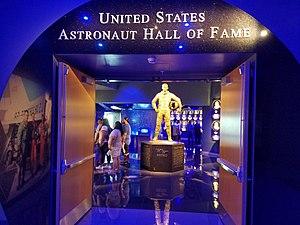
L'United States Astronaut Hall of Fame est un temple de la renommée consacré aux astronautes américains, situé à l'intérieur du complexe visiteur du Centre spatial Kennedy.